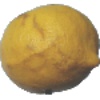
Label: lemon